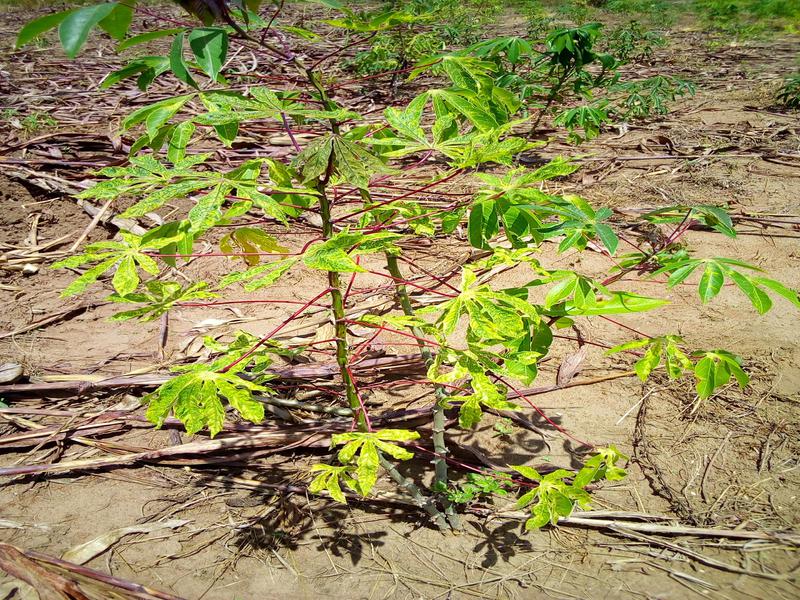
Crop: cassava
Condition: mosaic_disease